Dmitry Senyavin

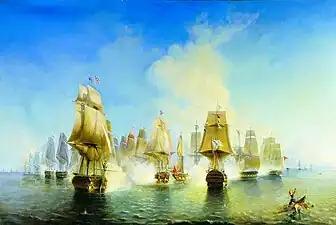

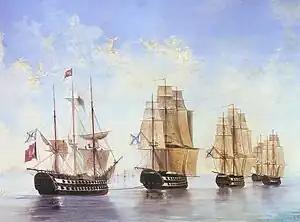

Contrary to his expectations, British Admiral Sir John Thomas Duckworth, who had just engaged in the unsuccessful Dardanelles operation, refused to join his own fleet with Senyavin's and embarked upon Alexandria expedition of 1807 instead. The Russians were to fight the outnumbering Turks in the Aegean without foreign support.